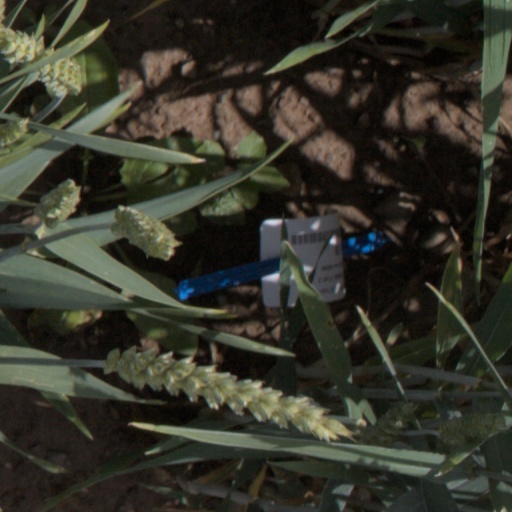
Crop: wheat